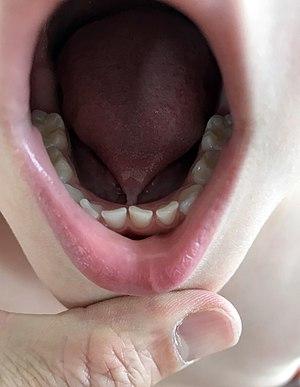
Ankyloglossie (frein lingual court) chez un enfant de 4 ans.
ankyloglossie est un terme médical signifiant « langue serrée ou courbée ».